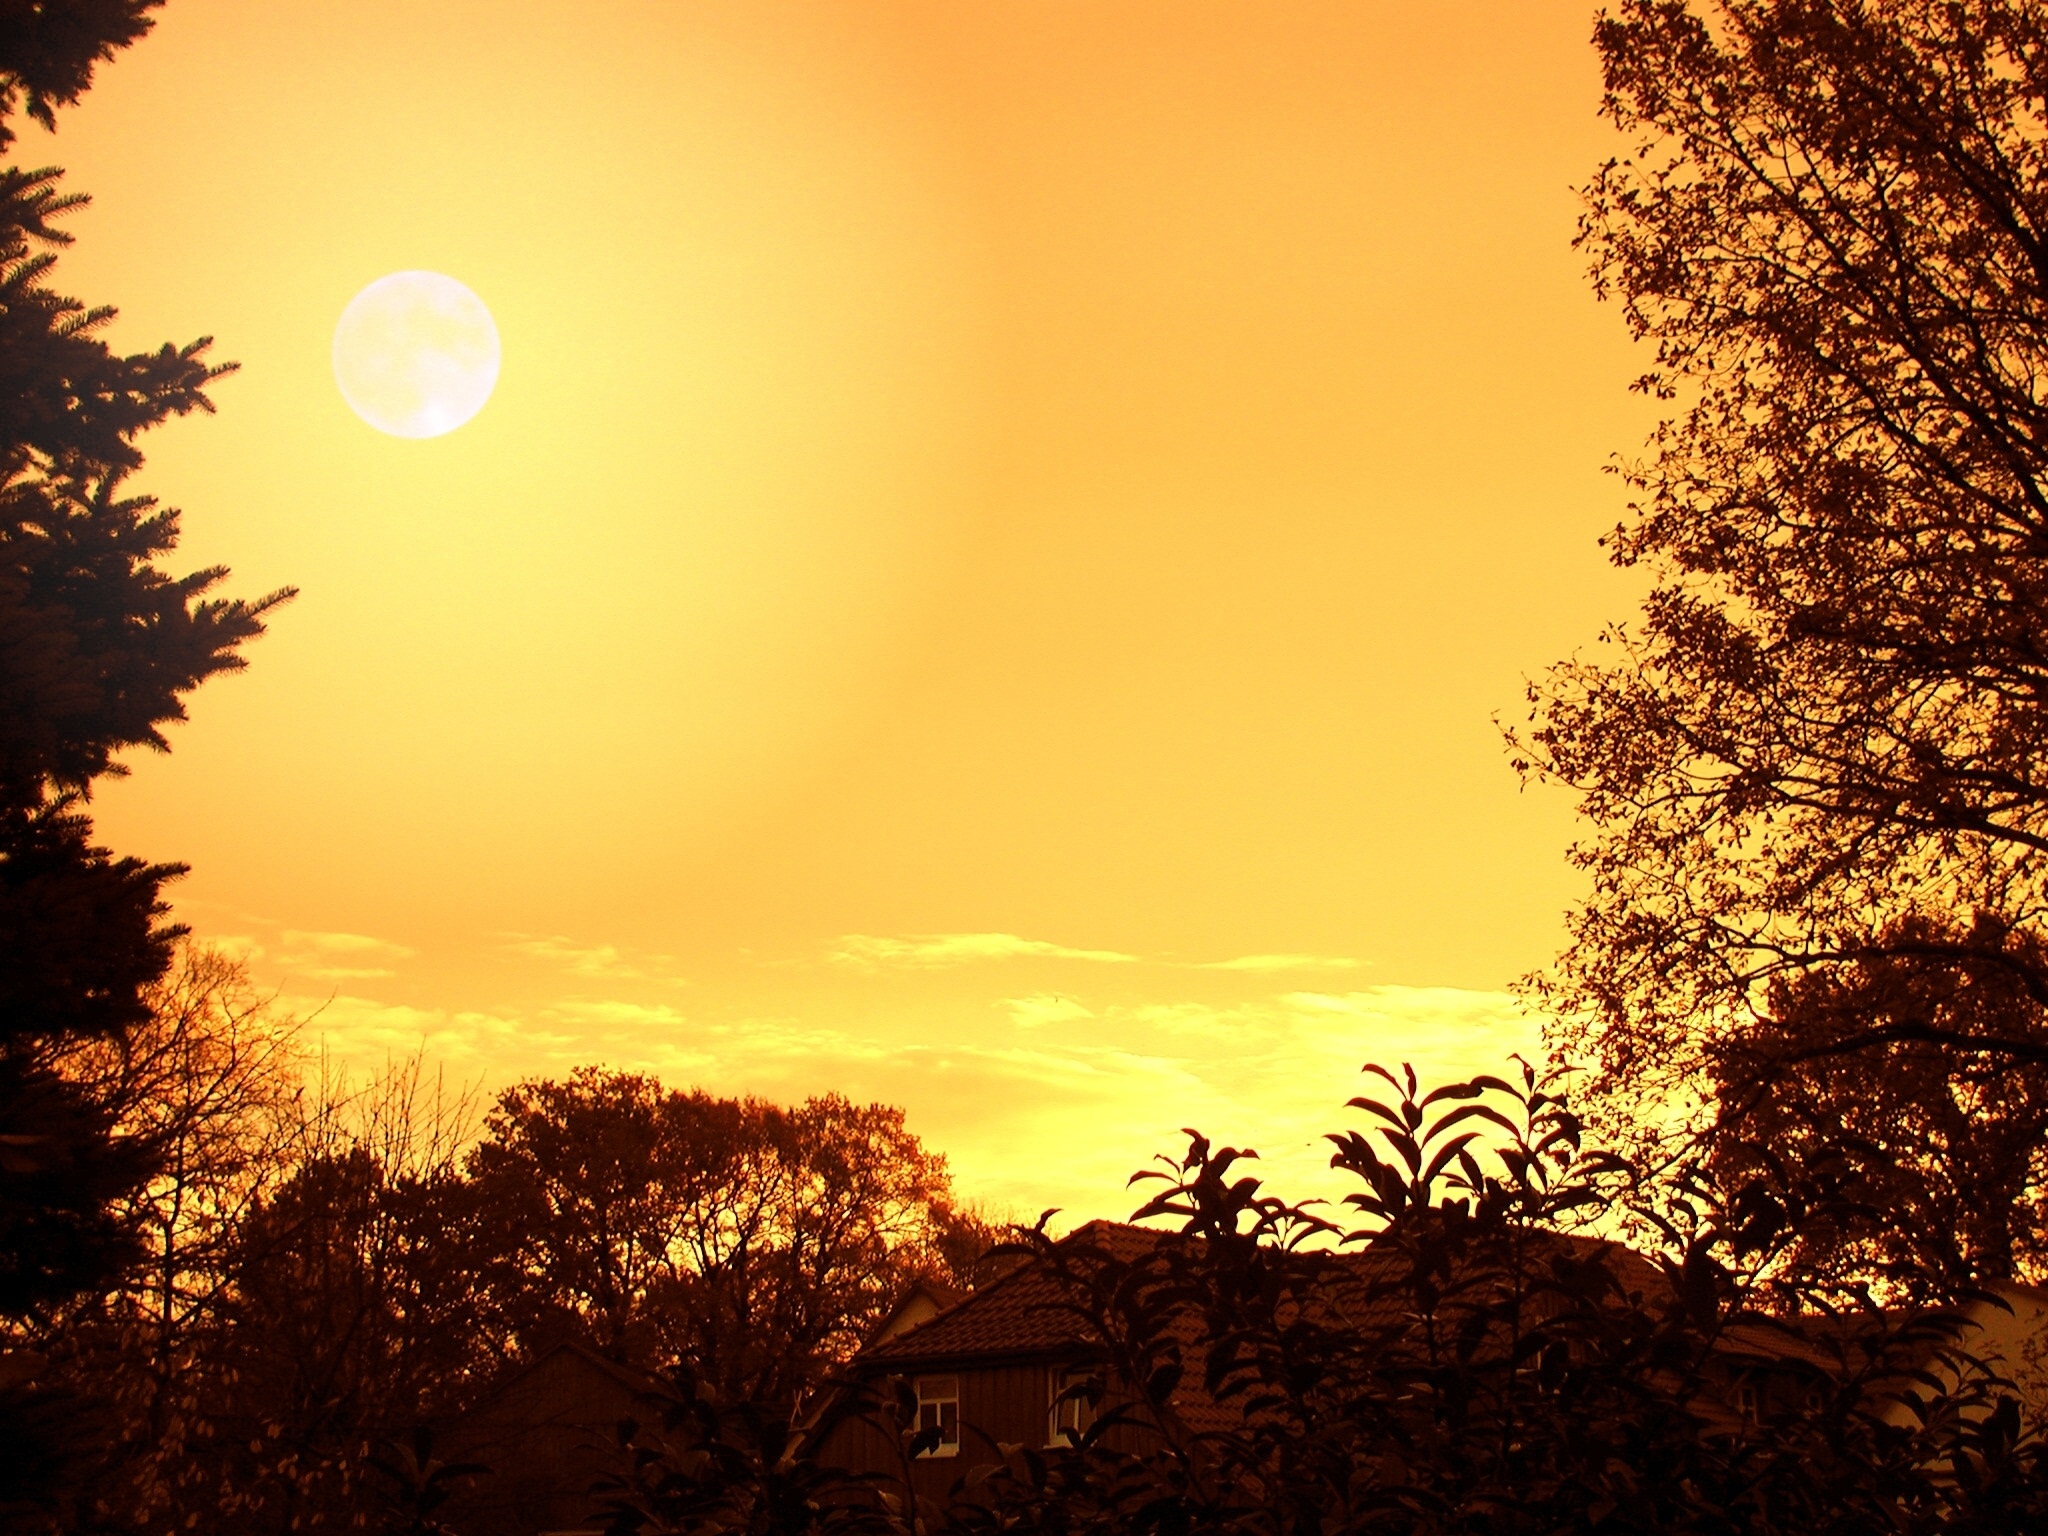
tree, nature, branch, cloud, sky, sun, sunrise, sunset, sunlight, morning, leaf, dawn, atmosphere, dusk, evening, autumn, clouds, mood, afterglow, atmospheric phenomenon